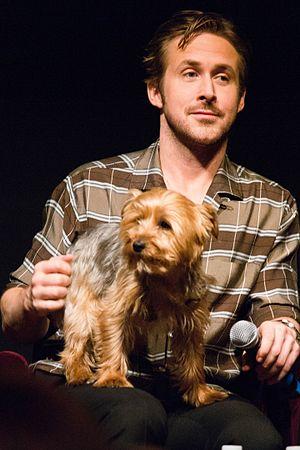
Lost River ou Rivière perdue est un thriller néo-noir américain coproduit, écrit et réalisé par Ryan Gosling et sorti en 2014. Il s'agit du premier long-métrage de Ryan Gosling en tant que réalisateur.